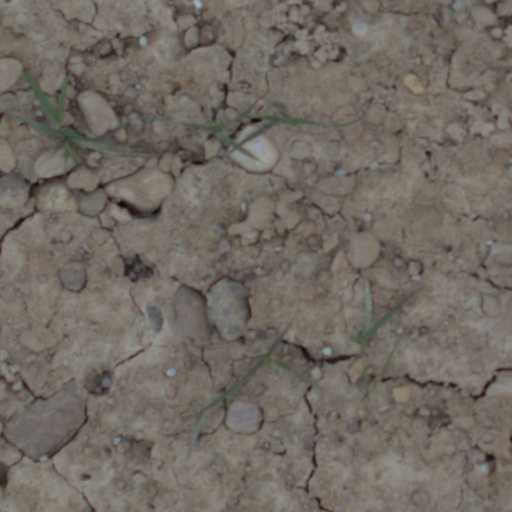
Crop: wheat